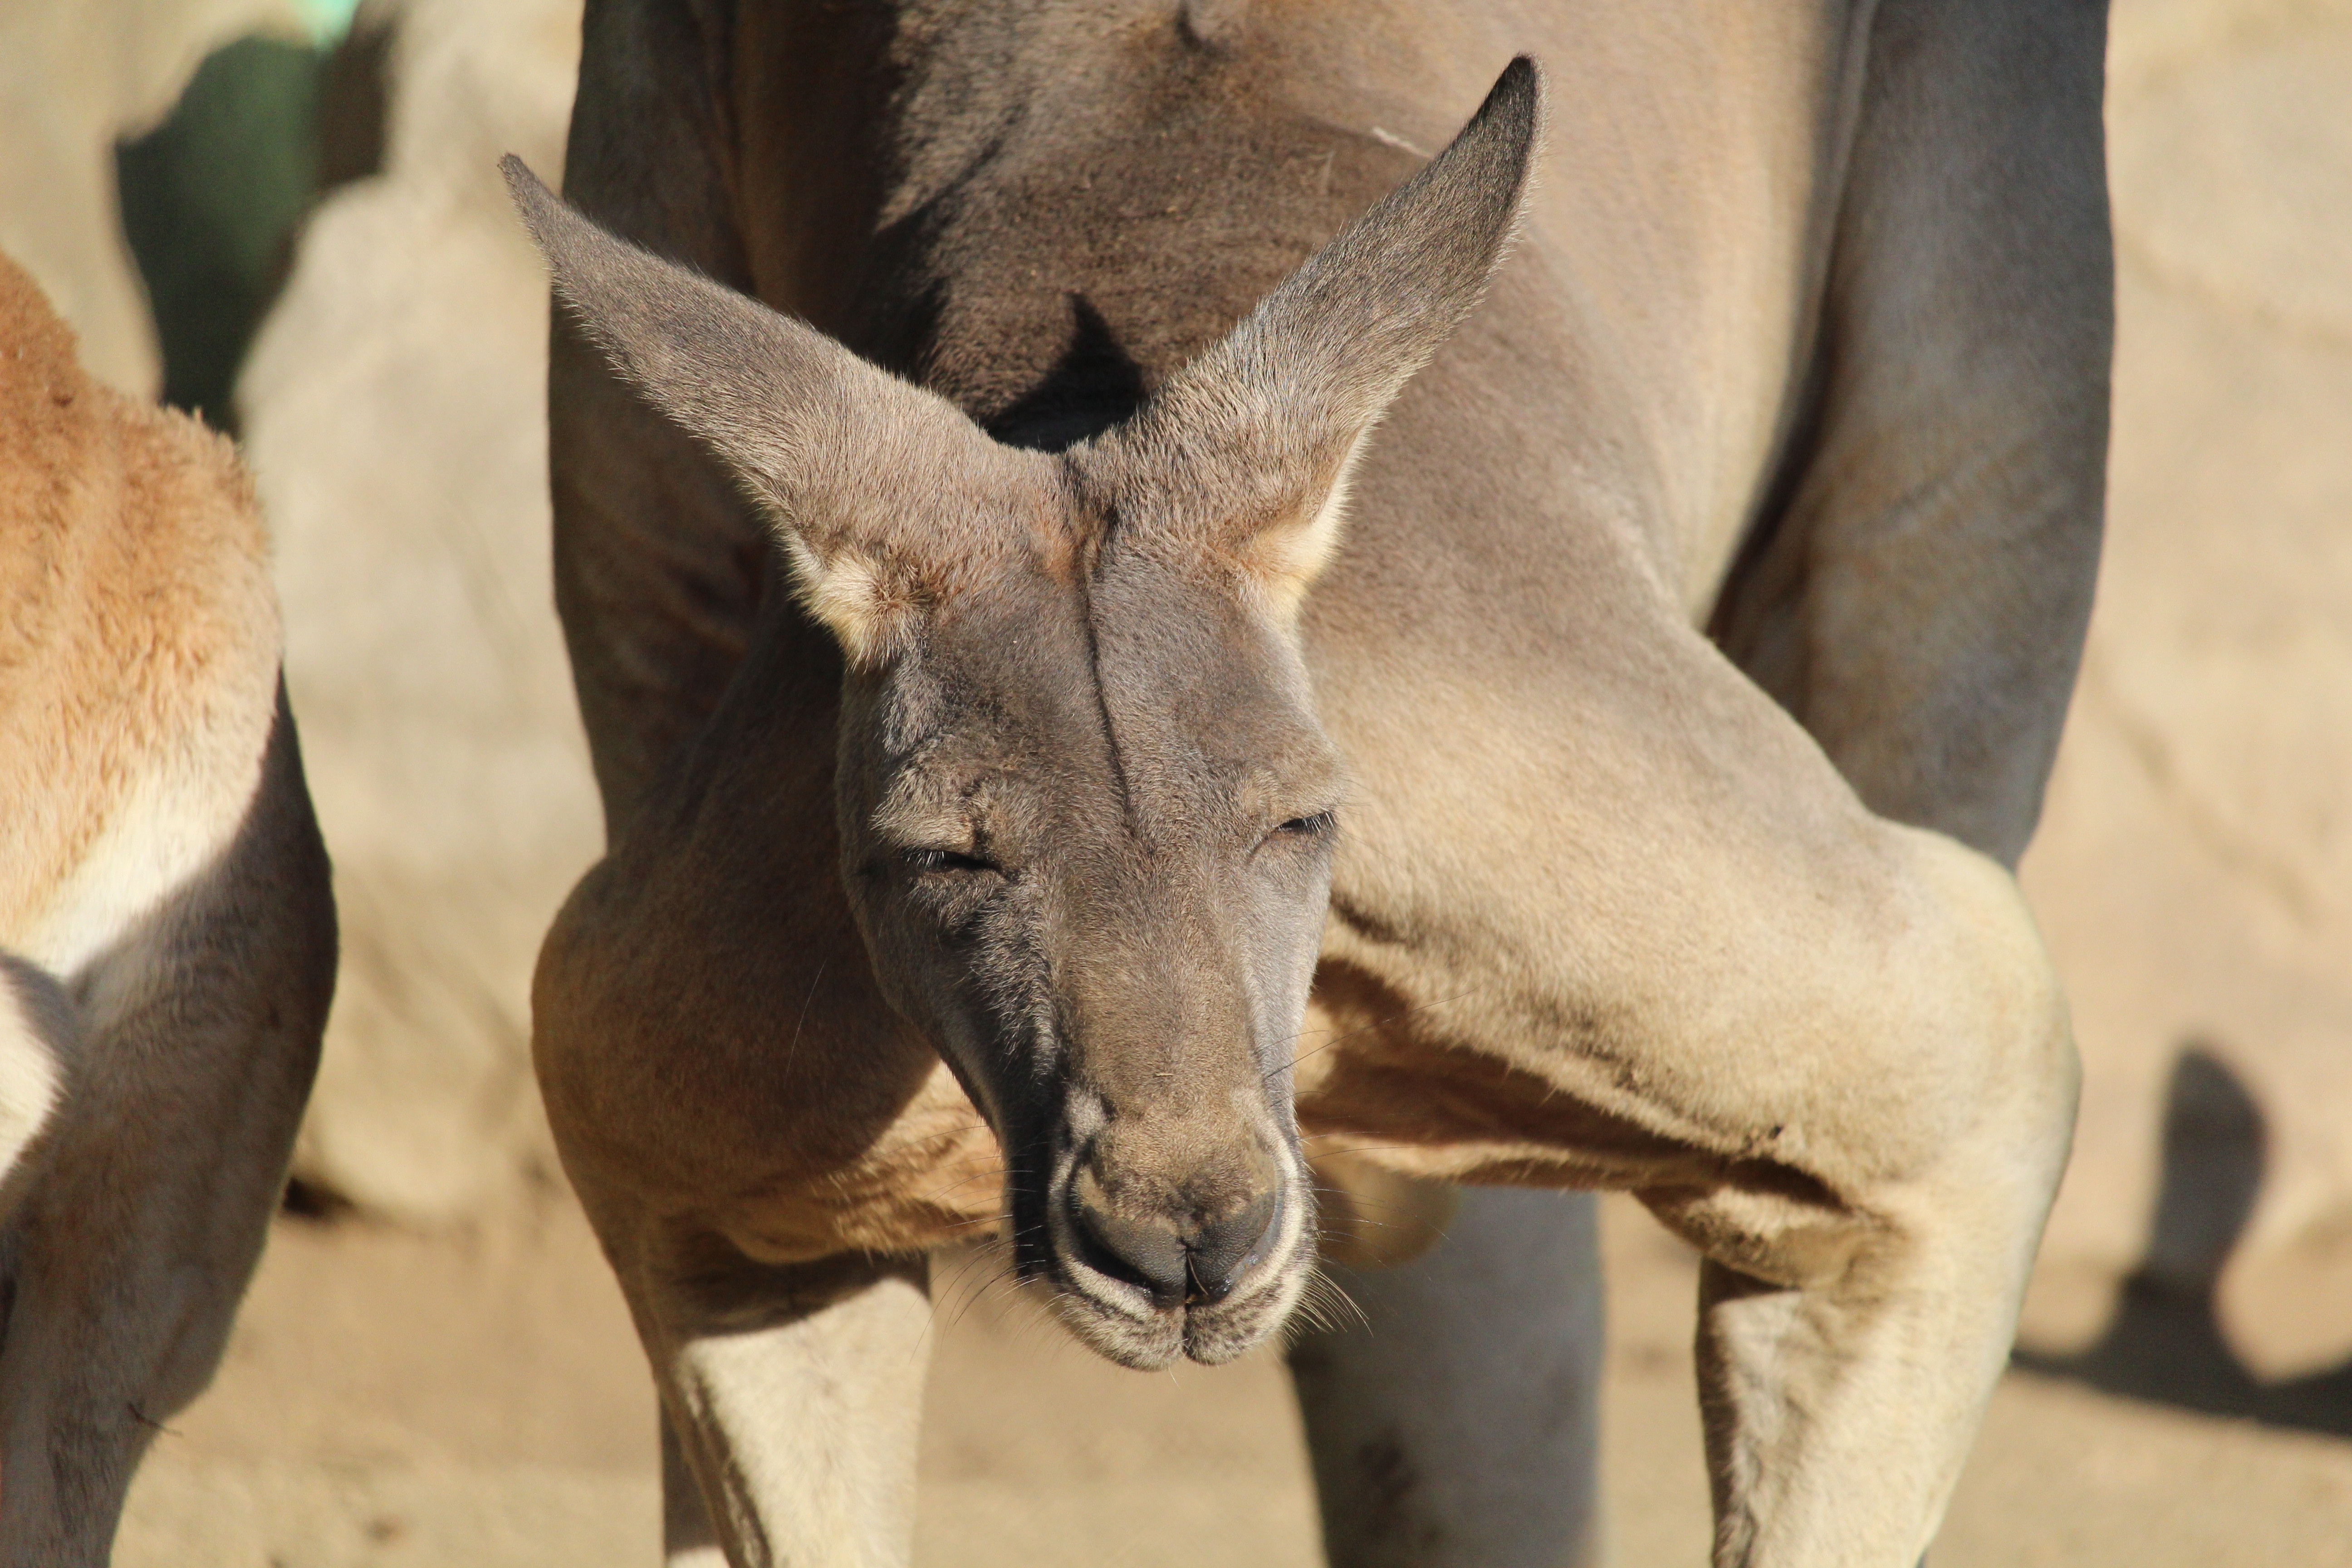
wildlife, zoo, symbol, bag, mammal, fauna, emblem, kangaroo, australia, tail, vertebrate, continent, fast, marsupial, herbivore, agile, skipping, macropodidae, horse like mammal